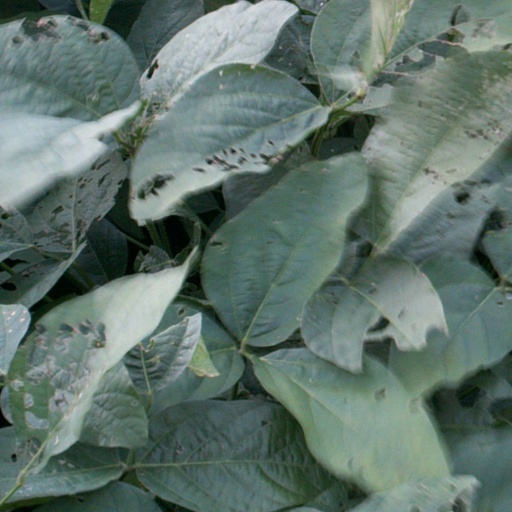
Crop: soybean